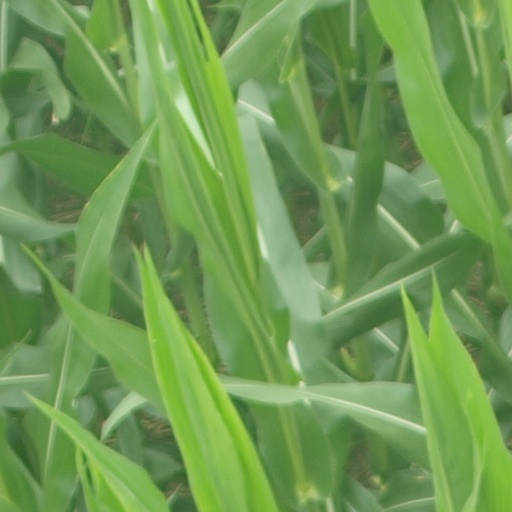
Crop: maize; corn